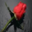
Label: rose